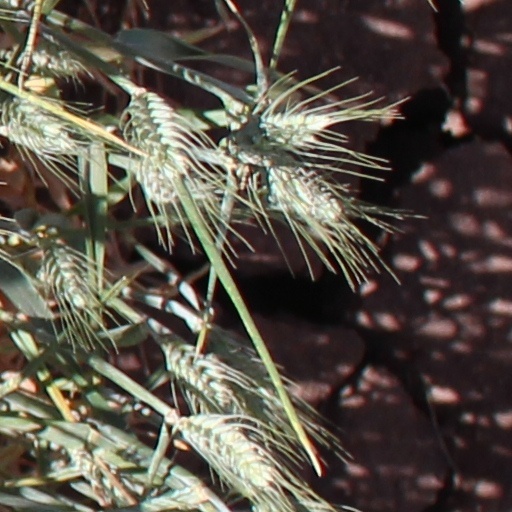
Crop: wheat